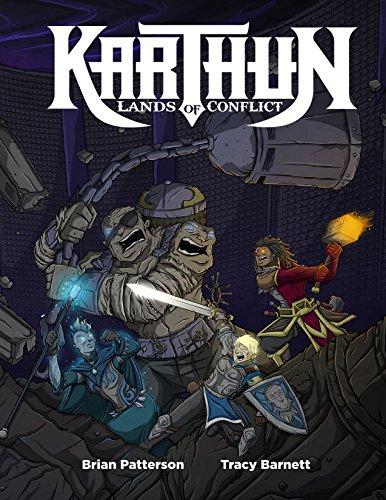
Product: Evil Hat Productions Karthun Lands of Conflict Role Playing Supplement Board Game
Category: Toys & Games | Games & Accessories | Board Games
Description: Provides gamers with a complete fantasy setting for use with their favorite system.
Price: $31.08
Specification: ProductDimensions:8.5x1x11inches|ItemWeight:2pounds|ShippingWeight:3.75pounds(Viewshippingratesandpolicies)|DomesticShipping:ItemcanbeshippedwithinU.S.|InternationalShipping:ThisitemcanbeshippedtoselectcountriesoutsideoftheU.S.LearnMore|ASIN:161317134X|Itemmodelnumber:EHP0033|Manufacturerrecommendedage:13yearsandup